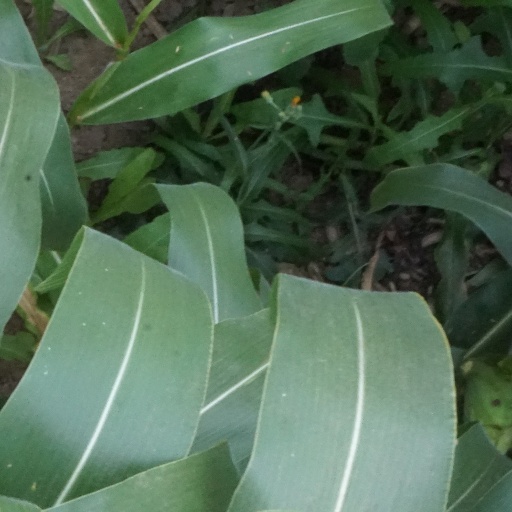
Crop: maize; corn